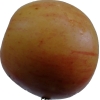
Label: Apple 14